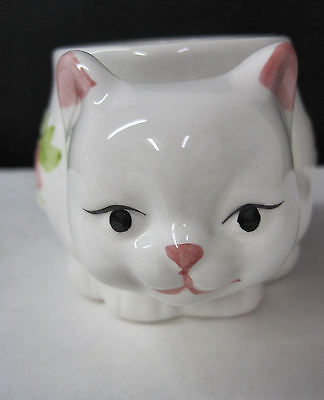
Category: mug